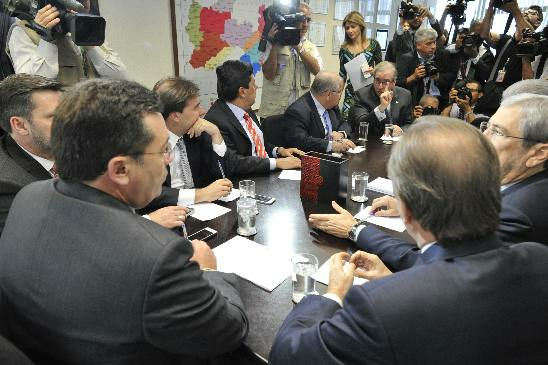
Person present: Yes